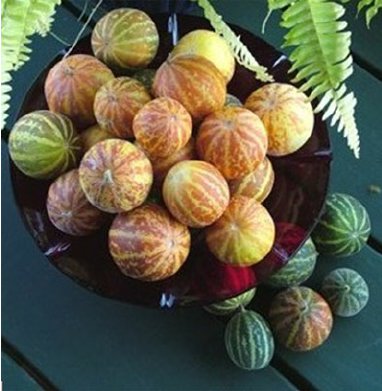
Label: Orange